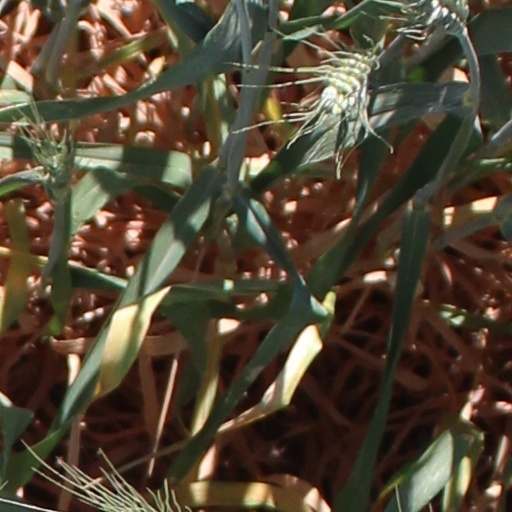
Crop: wheat